Flaming Lotus Girls

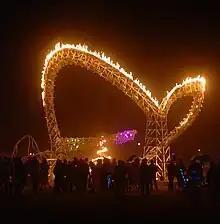

Tympani Lambada is a sculptural representation of the inner ear, with interactive controls for its flames and LED lights. The sculpture is approximately 80 by 40 feet and weighs 20,000-25,000 pounds. The planning and construction of the sculpture involved building large trusses out of pipes that carry propane, linked with 140 joints.